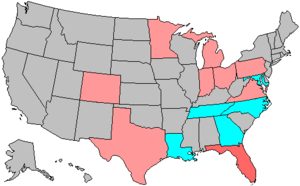
Le 108ᵉ congrès des États-Unis est la législature fédérale américaine qui se réunit à Washington, D.C. du 3 janvier 2003 au 3 janvier 2005, les troisième et quatrième années de la présidence de George W. Bush.